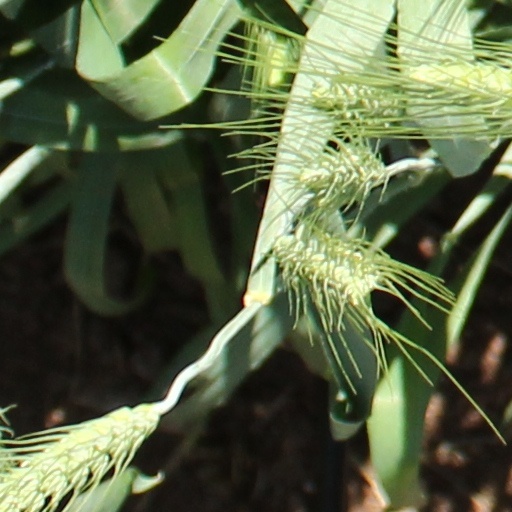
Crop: wheat